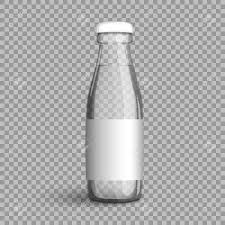
Waste category: glass